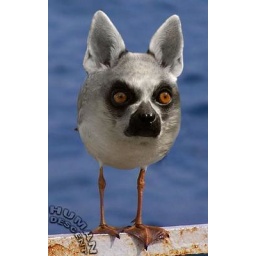
pic of strange bird by lake